Question: Please indicate a possible affordance area of bicycle that can be used for pedaling
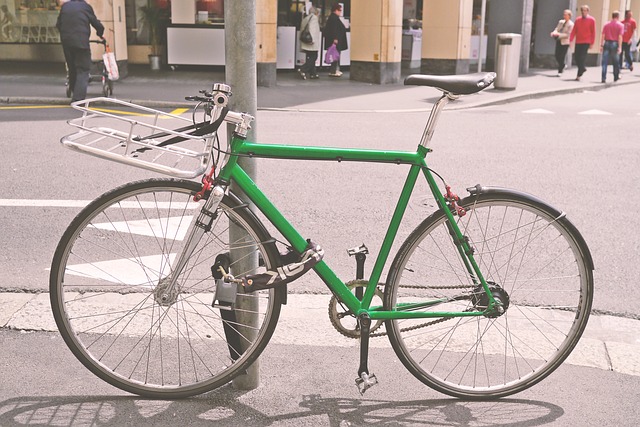
Answer: [344.5, 242.5, 370.5, 260.5]